Assumption of Mary

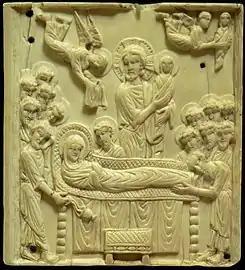
The Dormition: ivory plaque, late 10th-early 11th century (Musée de Cluny)

The apostolic constitution mentions several Holy Fathers, theologians and Doctors of the Church who held the Assumption of Mary, among them are Adrian I, Sergius I, Leo IV, John of Damascus, Amadeus of Lausanne, Modestus of Jerusalem, Anthony of Padua, Albertus Magnus, Thomas of Aquinas (Angelic Doctor), Bonaventure (Seraphic Doctor), Bernardino of Siena, Robert Bellarmine, Francis de Sales, Peter Canisius, Francisco Suárez, among others. The apostolic constitution adds: "All these proofs and considerations of the holy Fathers and the theologians are based upon the Sacred Writings as their ultimate foundation."